Halvard Lange

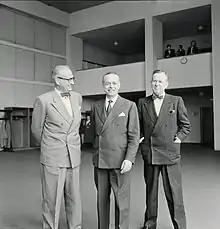
Halvard Lange, left, with Gaetano Martino and Lester B. Pearson, the "three wise men" of NATO, in 1956.

Halvard Manthey Lange (16 September 1902 – 19 May 1970) was a Norwegian politician and diplomat, who served as the Minister of Foreign Affairs from 1946-1963 and again from 1963-1965. He was also the longest serving Foreign Minister to date, having served a total of 19 years.